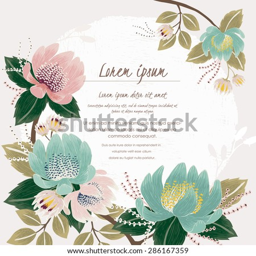
vector illustration of a beautiful floral border with spring flowers .